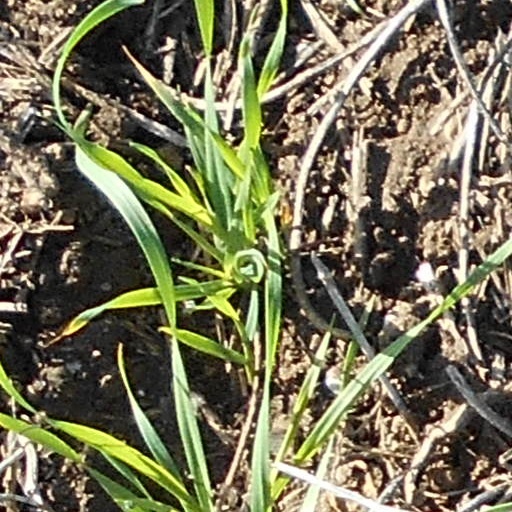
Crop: wheat